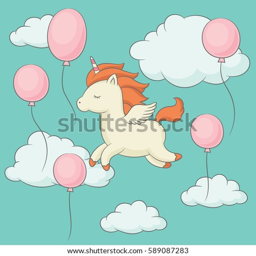
unicorn with wings flying in the sky .